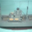
Label: ship